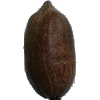
Label: nut_pecan